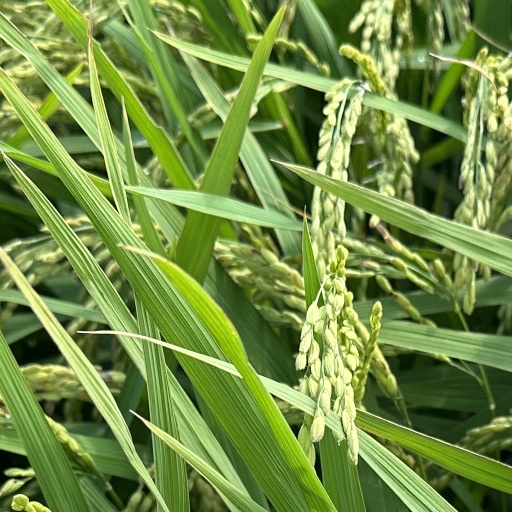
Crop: rice